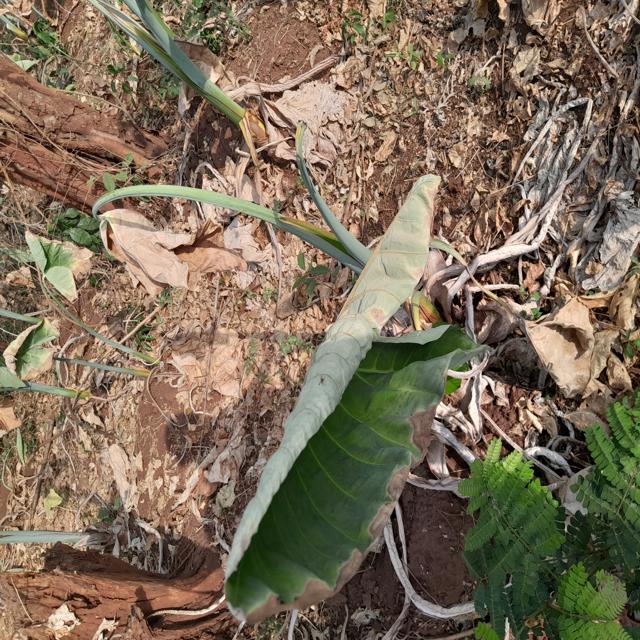
Label: Early_Blight